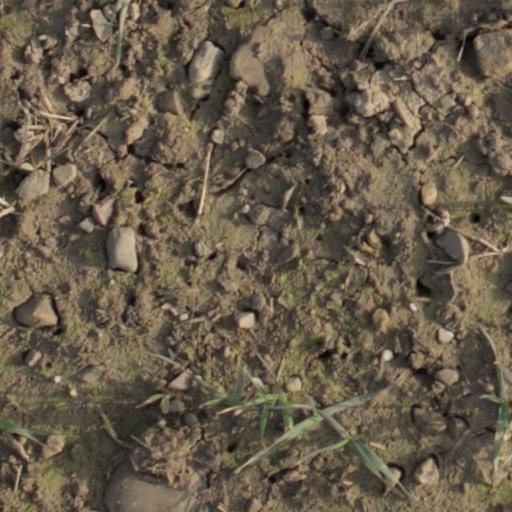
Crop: wheat